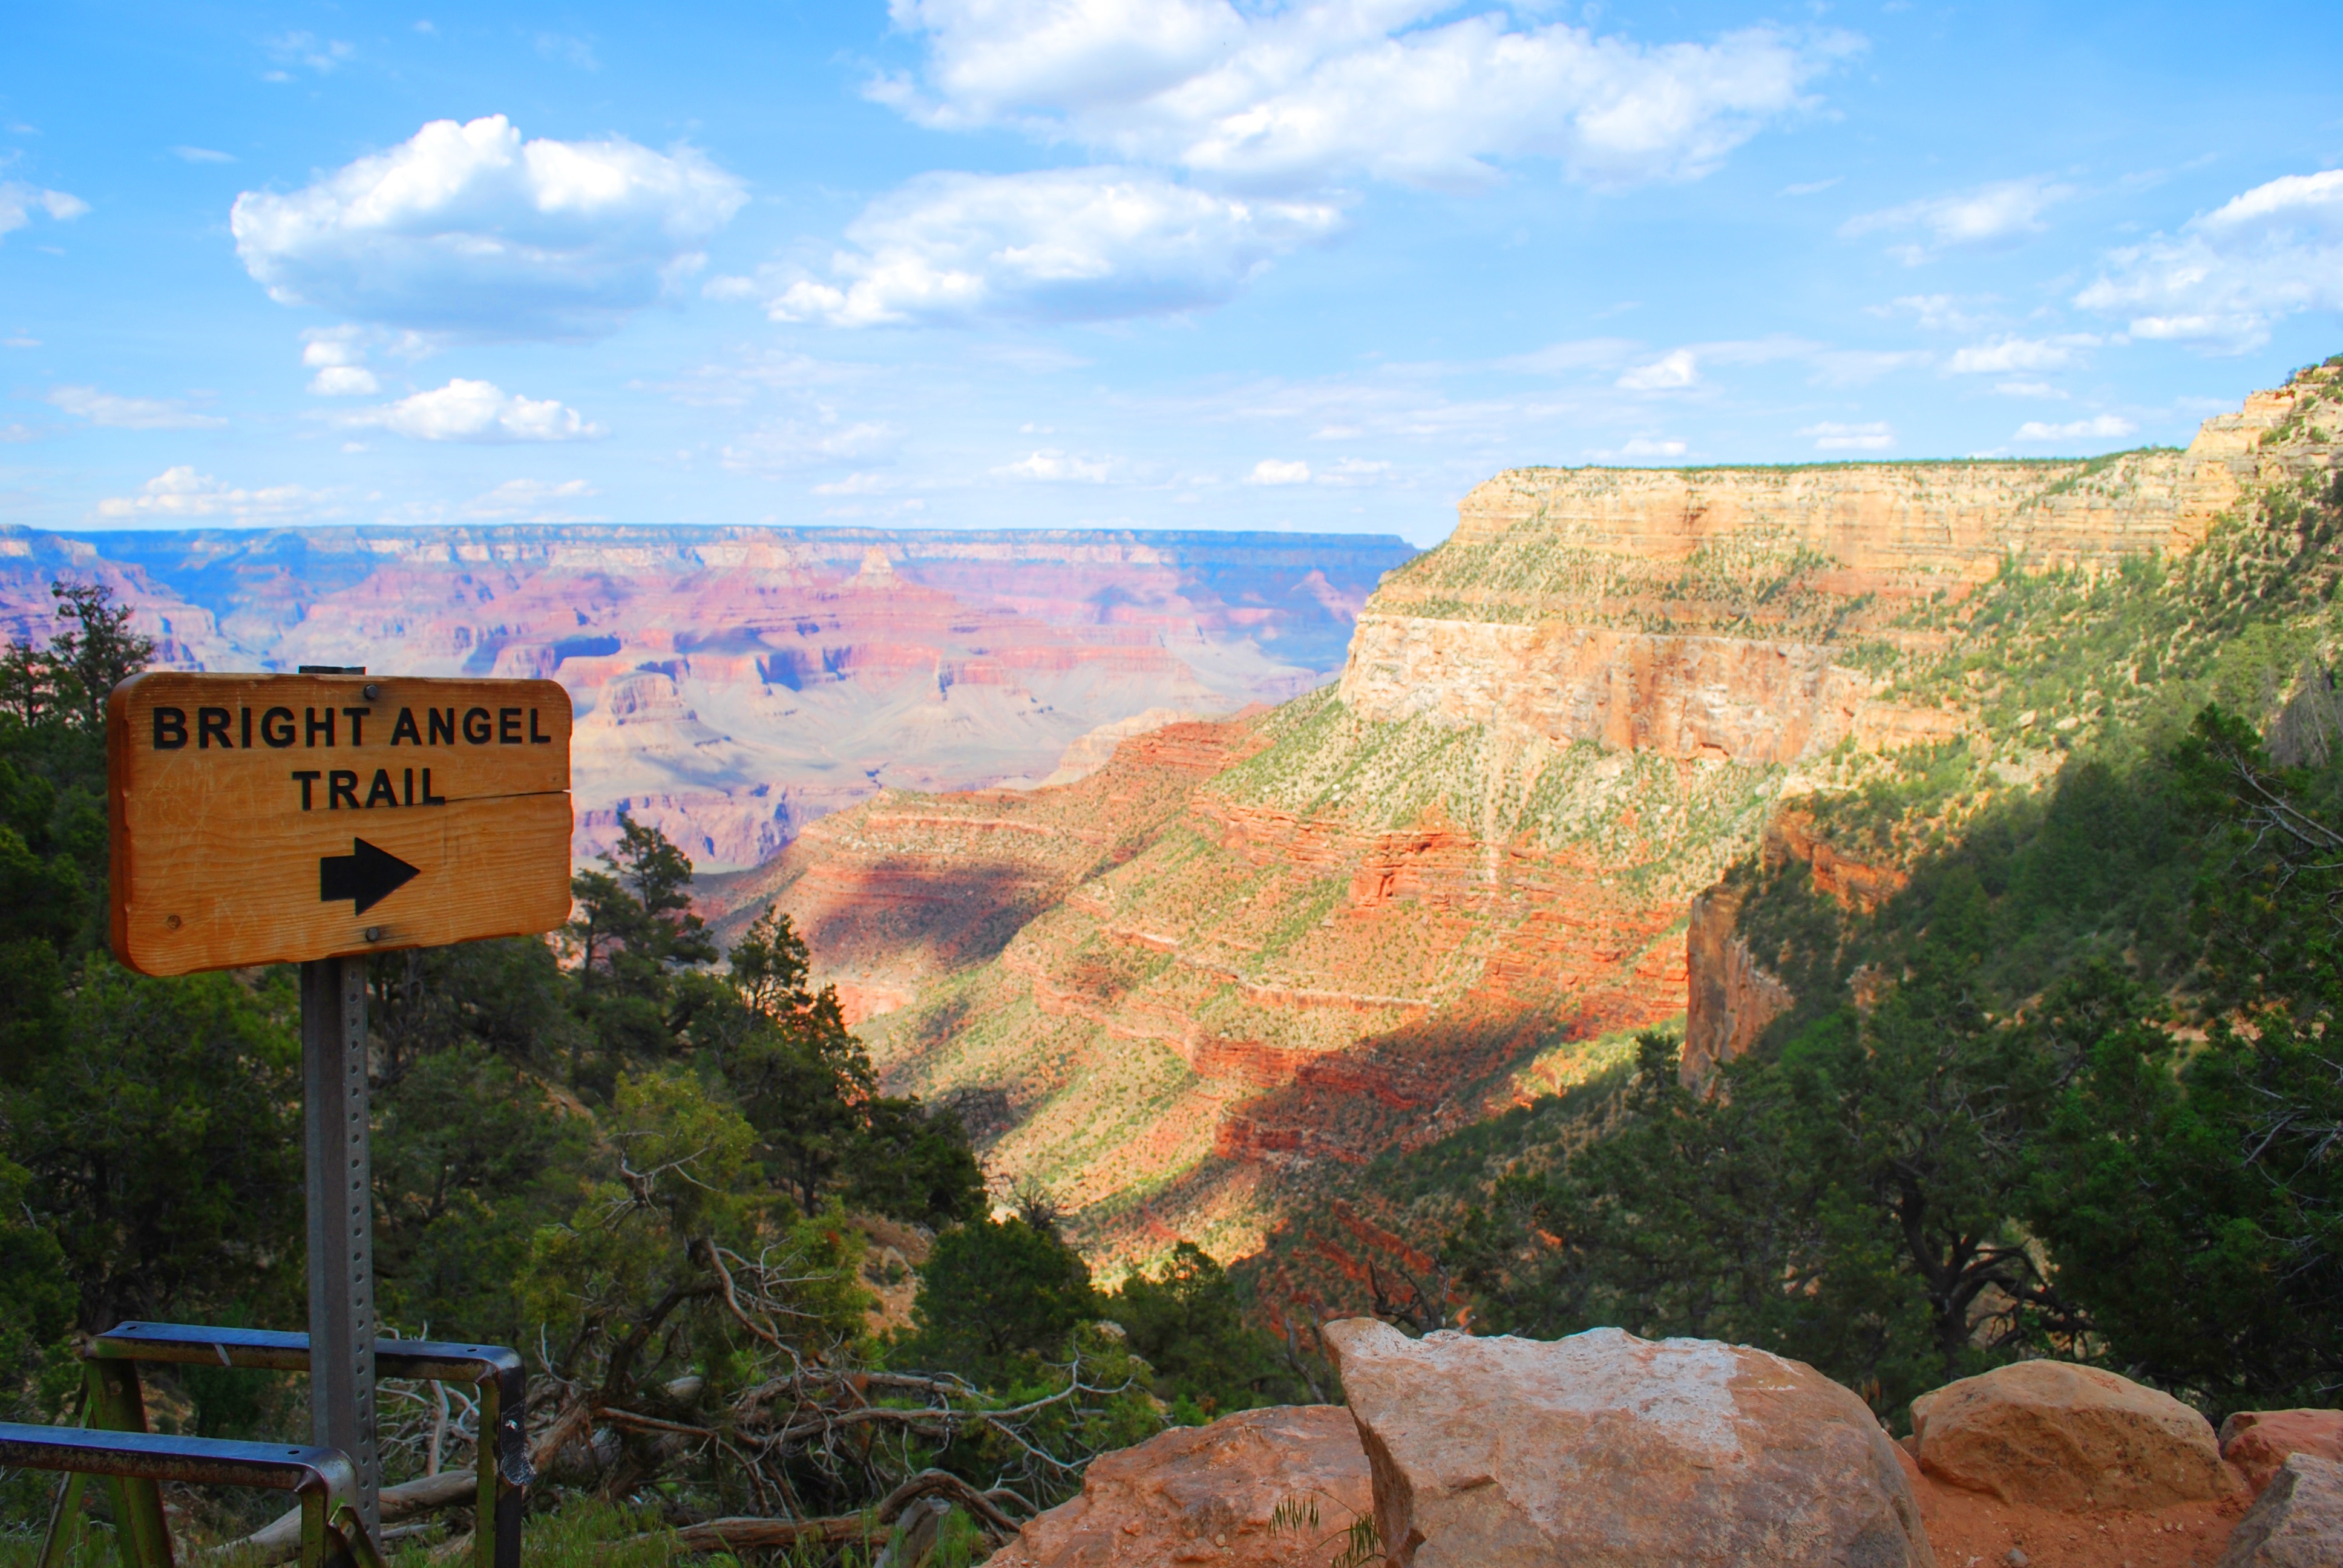
landscape, rock, trail, valley, canyon, national park, geology, badlands, landform, state park, geographical feature